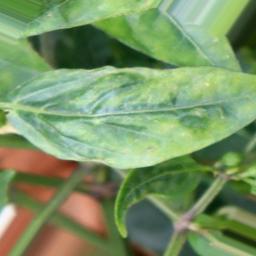
Label: nutritional